Westlake Girls High School

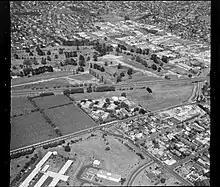
Westlake Girls High School (1988)

After three decades of service, principal Alison Gernhoefer retired at the end of 2011, succeeded by Roz Mexted. In the 1994 Queen's Birthday Honours, Gernhoefer was appointed a Companion of the Queen's Service Order for public services. The Gernhoefer Administration building is named in her honour. She died on 12 April 2022.